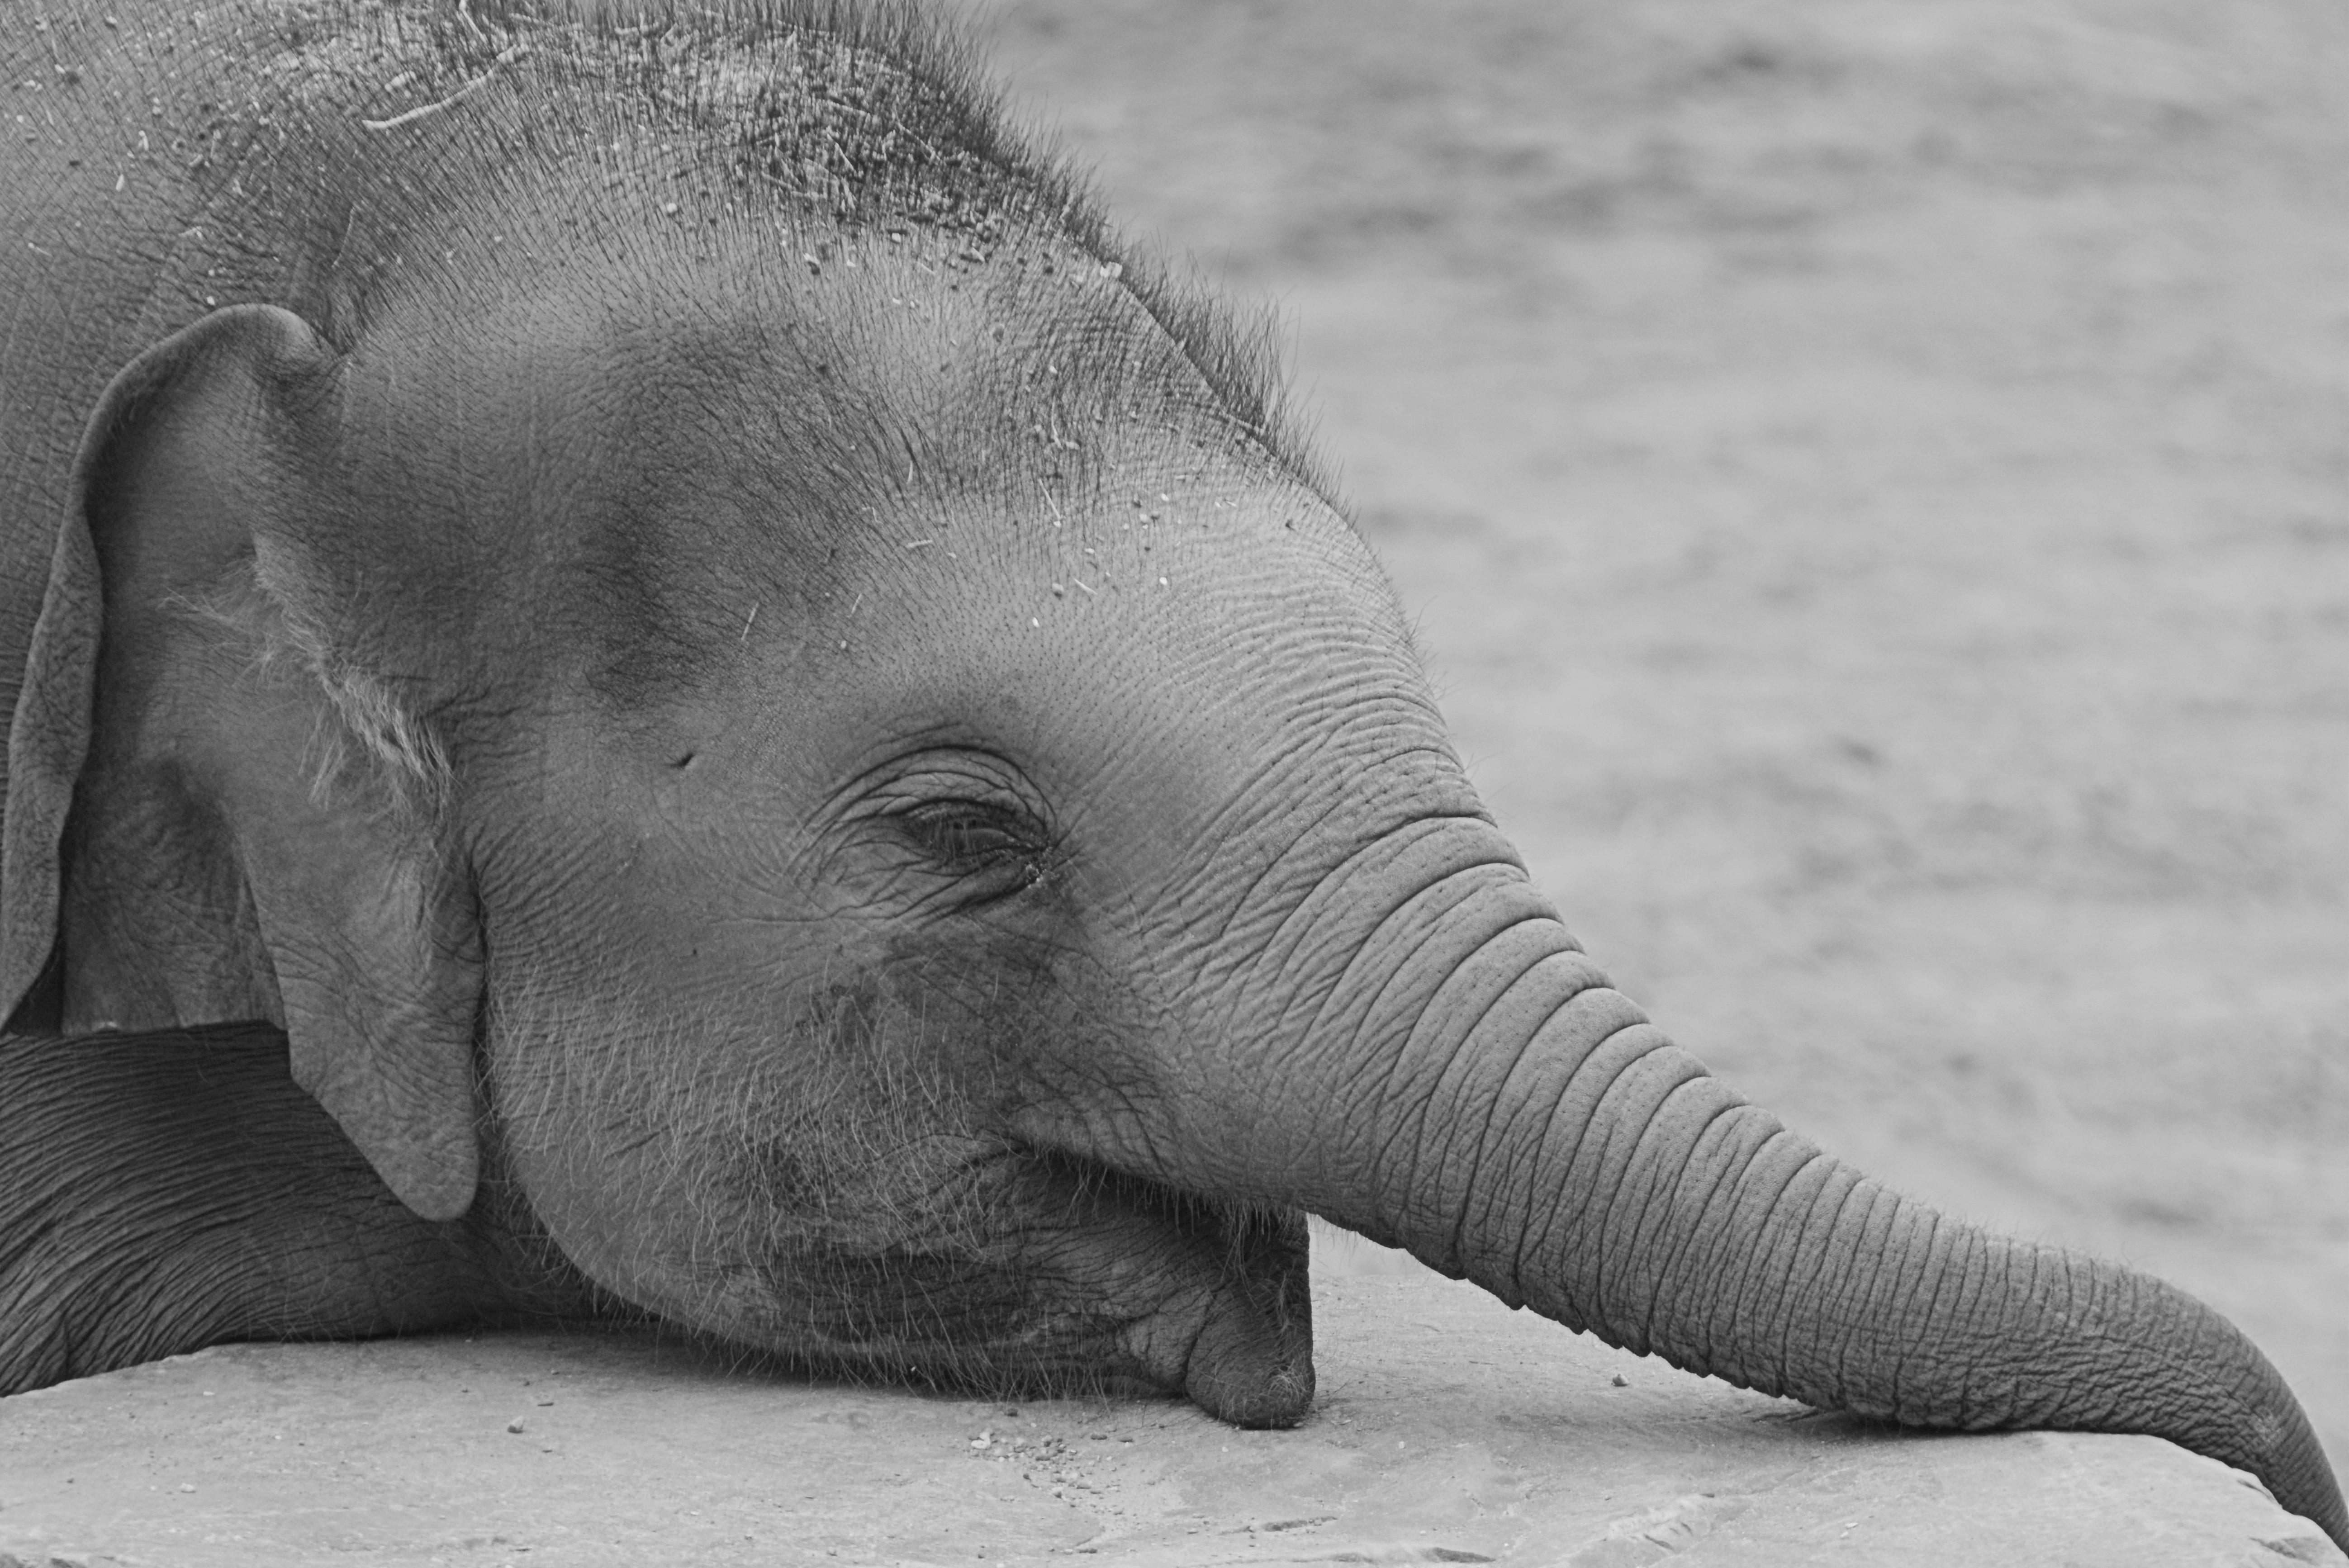
nature, black and white, trunk, animal, wildlife, mammal, monochrome, fauna, elephant, close up, vertebrate, indian elephant, african elephant, monochrome photography, elephants and mammoths